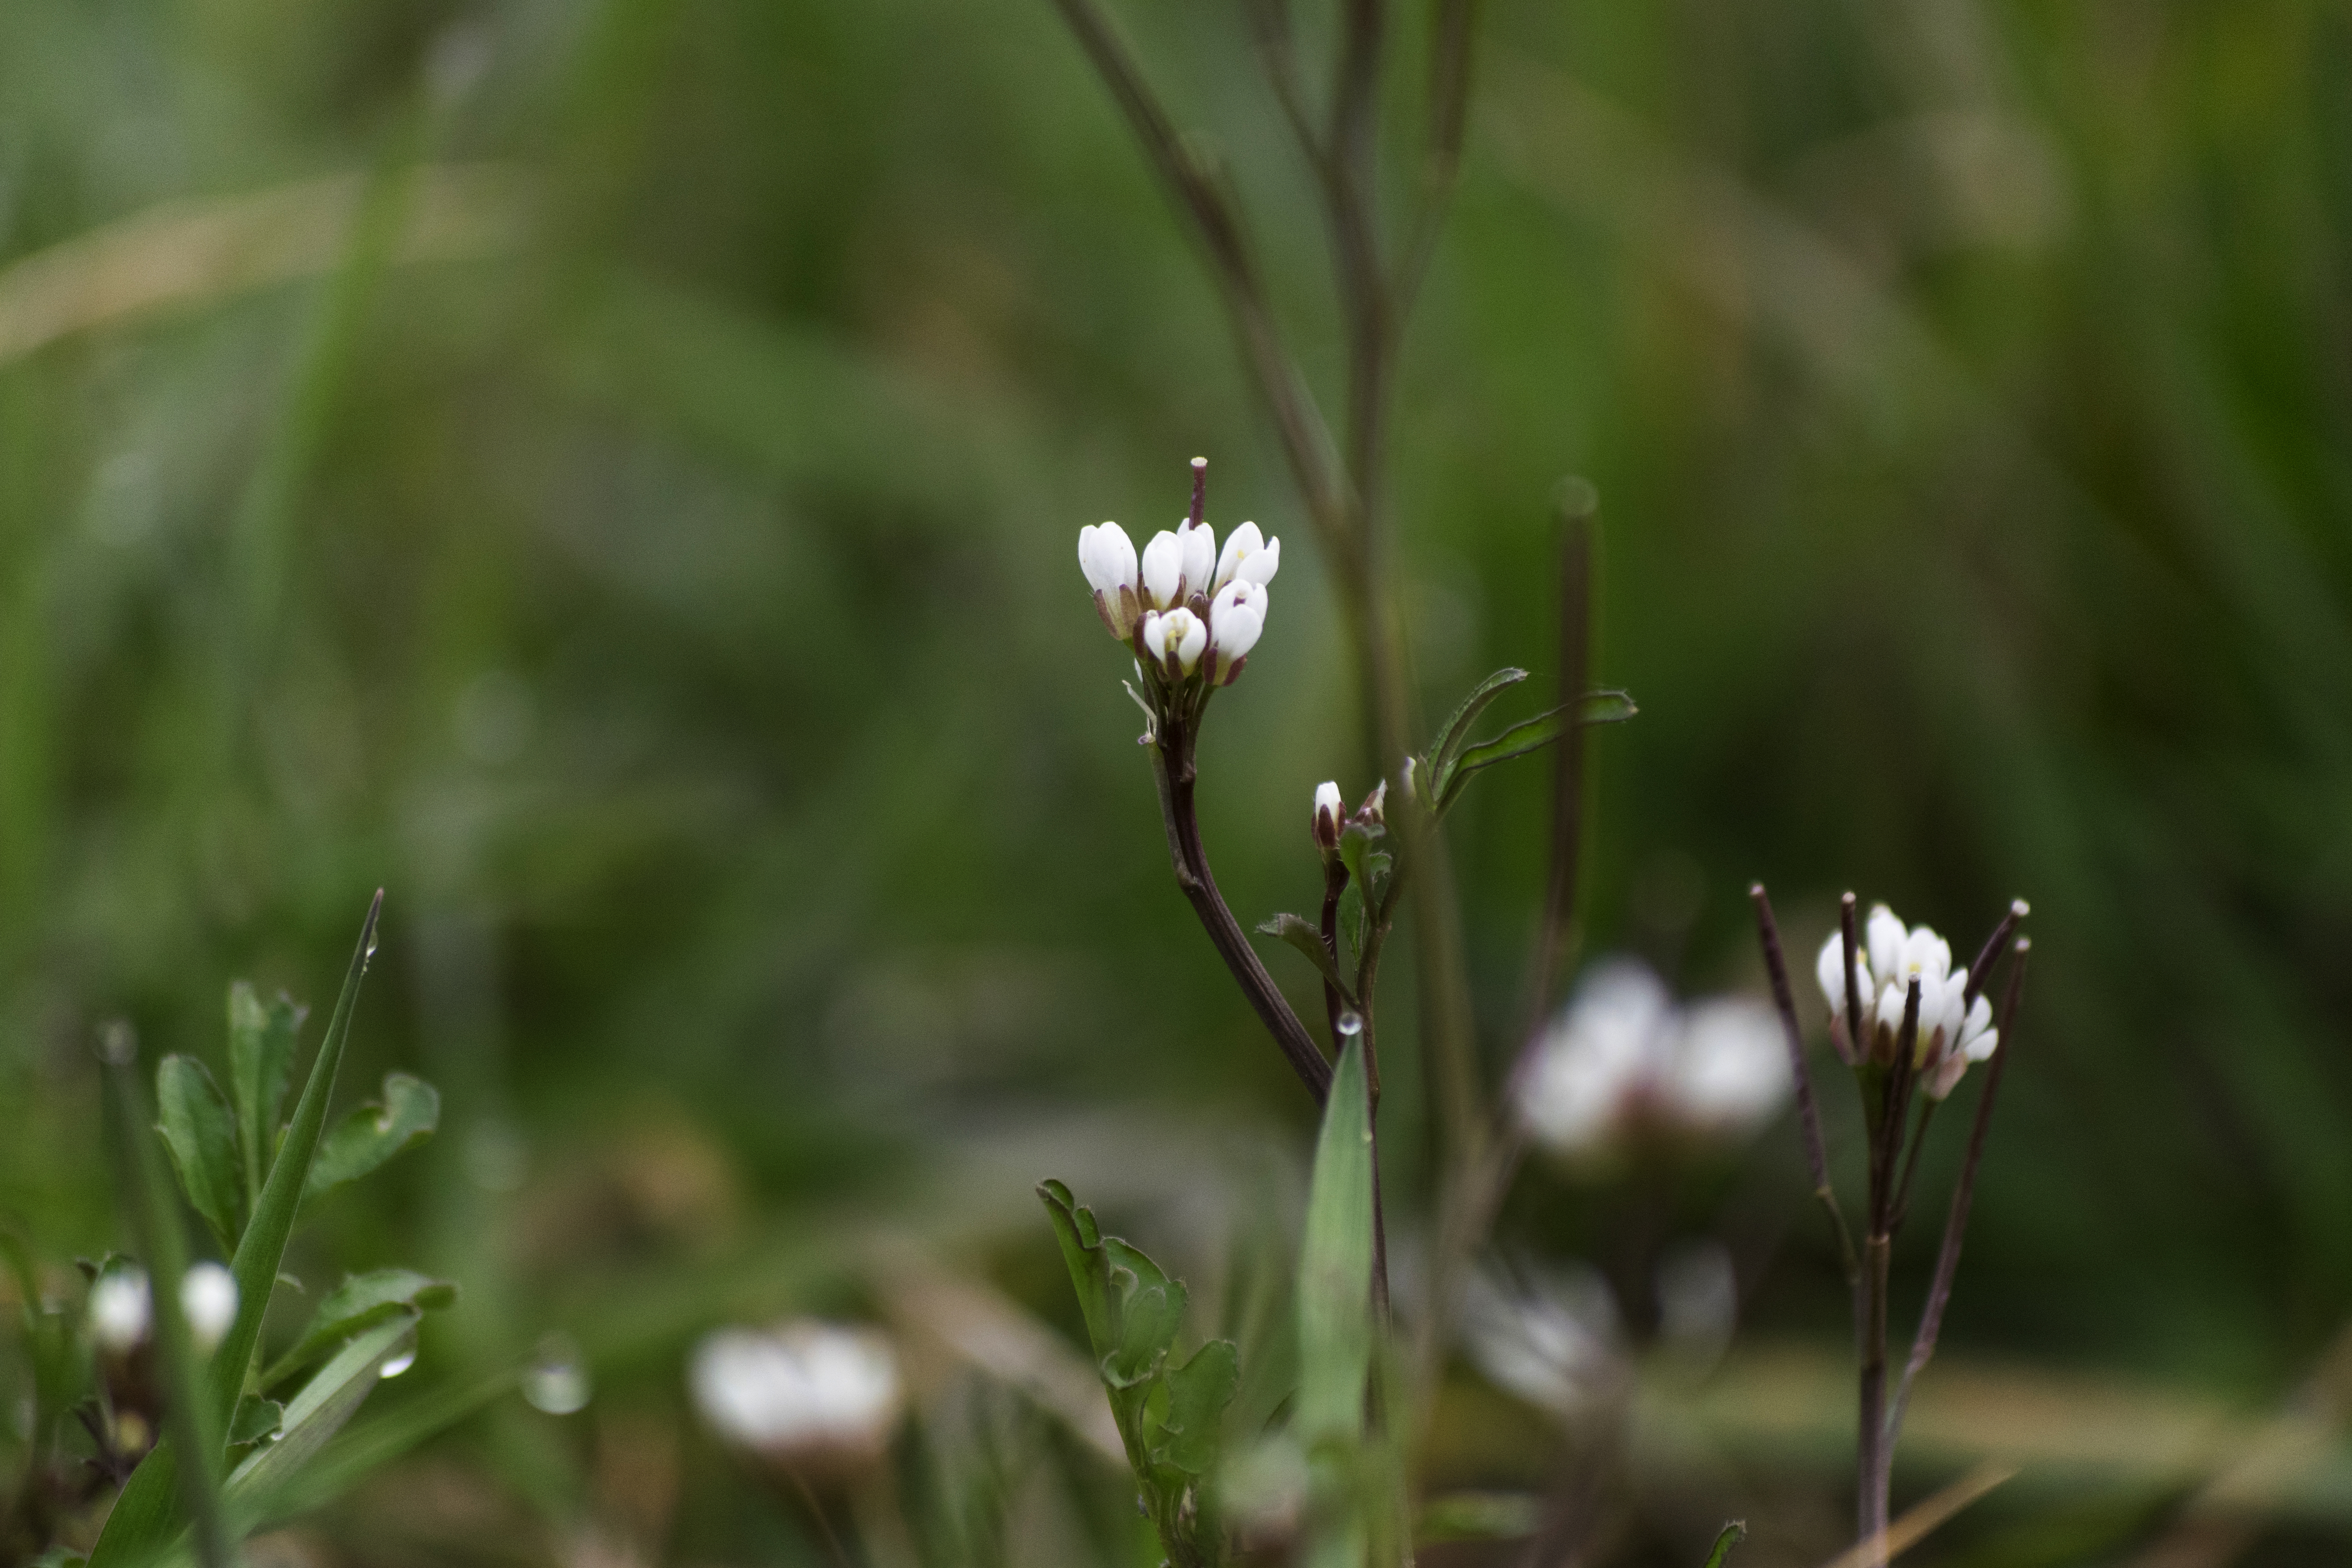
nature, grass, outdoor, blossom, plant, white, meadow, prairie, sunlight, leaf, flower, green, botany, nikon, flora, wildflower, close up, nederland, netherlands, outdoorphotography, habitat, paulvandevelde, pdvandevelde, padagudaloma, natuurfotografie, naturephotographer, dordrecht, nederlandinfotos, bloem, macro photography, cardaminehirsuta, kleineveldkers, flowering plant, natural environment, grass family, plant stem, land plant